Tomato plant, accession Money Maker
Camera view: bottom (45 deg); turntable rotation: 300 degrees
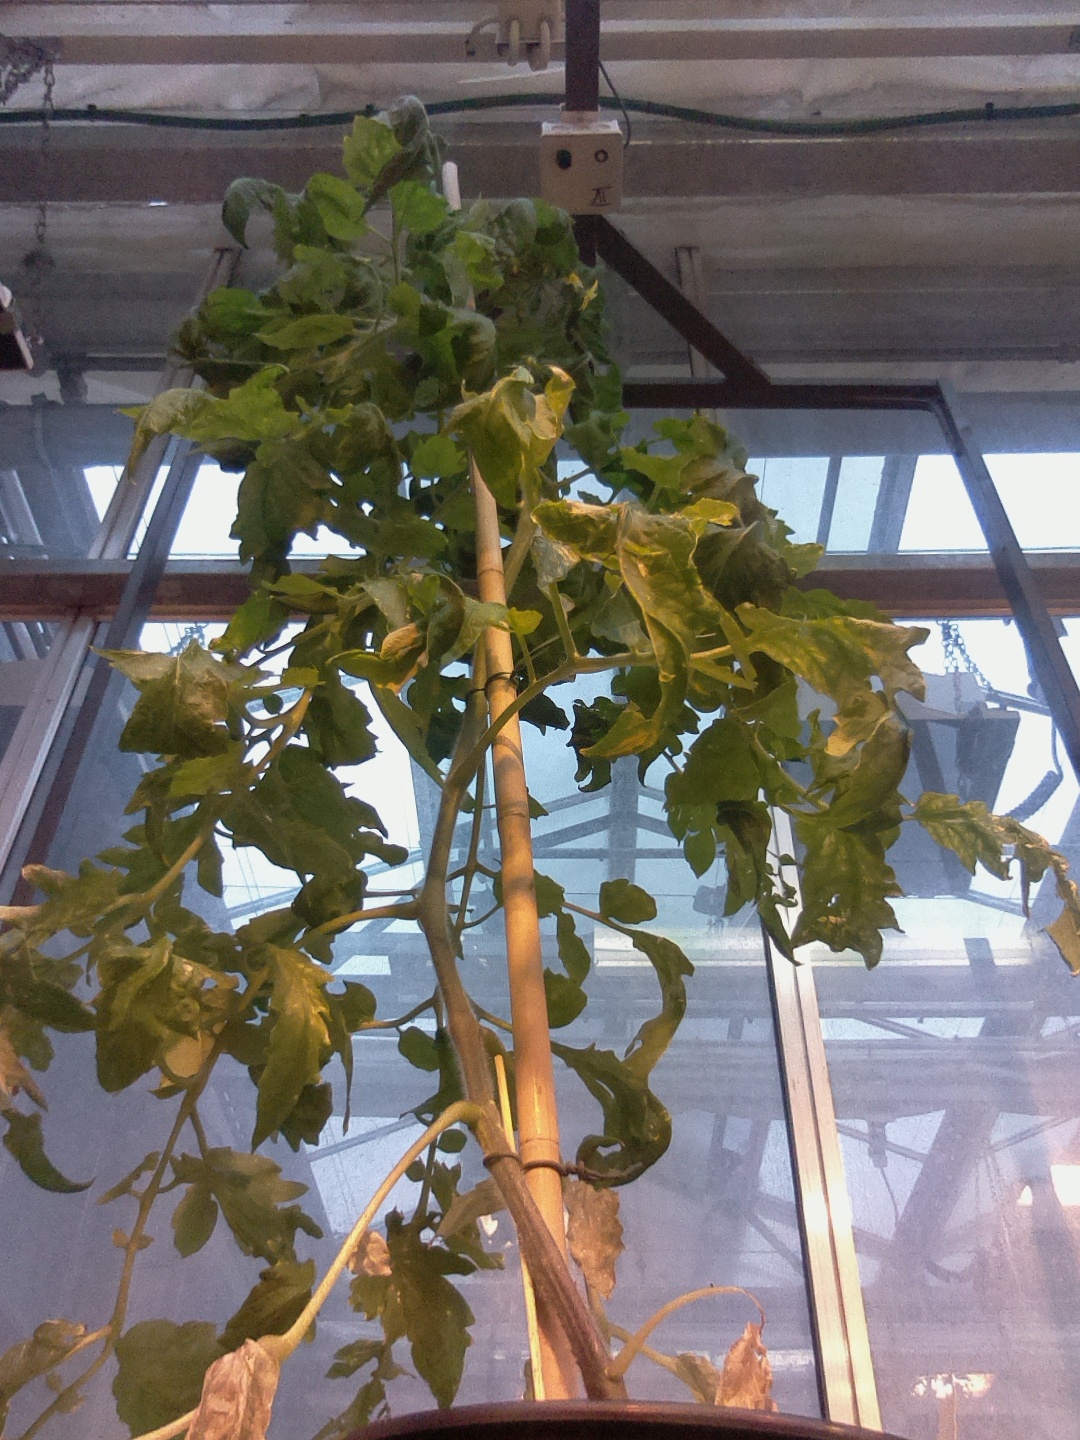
BBCH growth stage 70: Fruits at the main stem or branches visibles